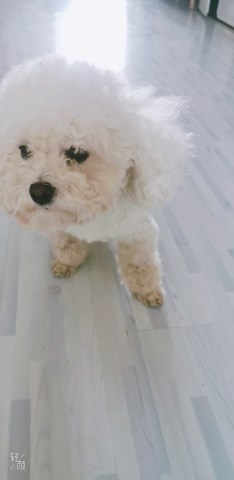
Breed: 3083-n000117-Bichon_Frise